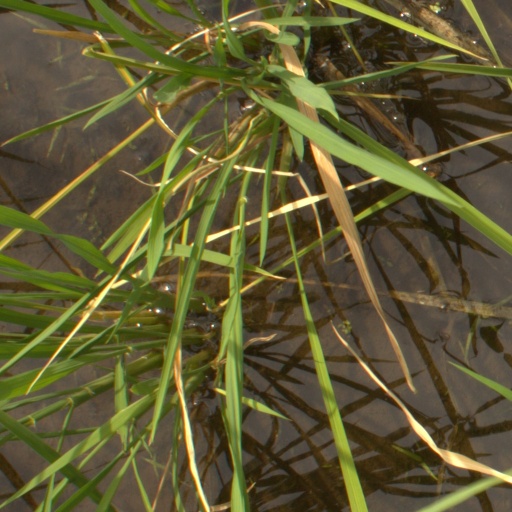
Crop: rice